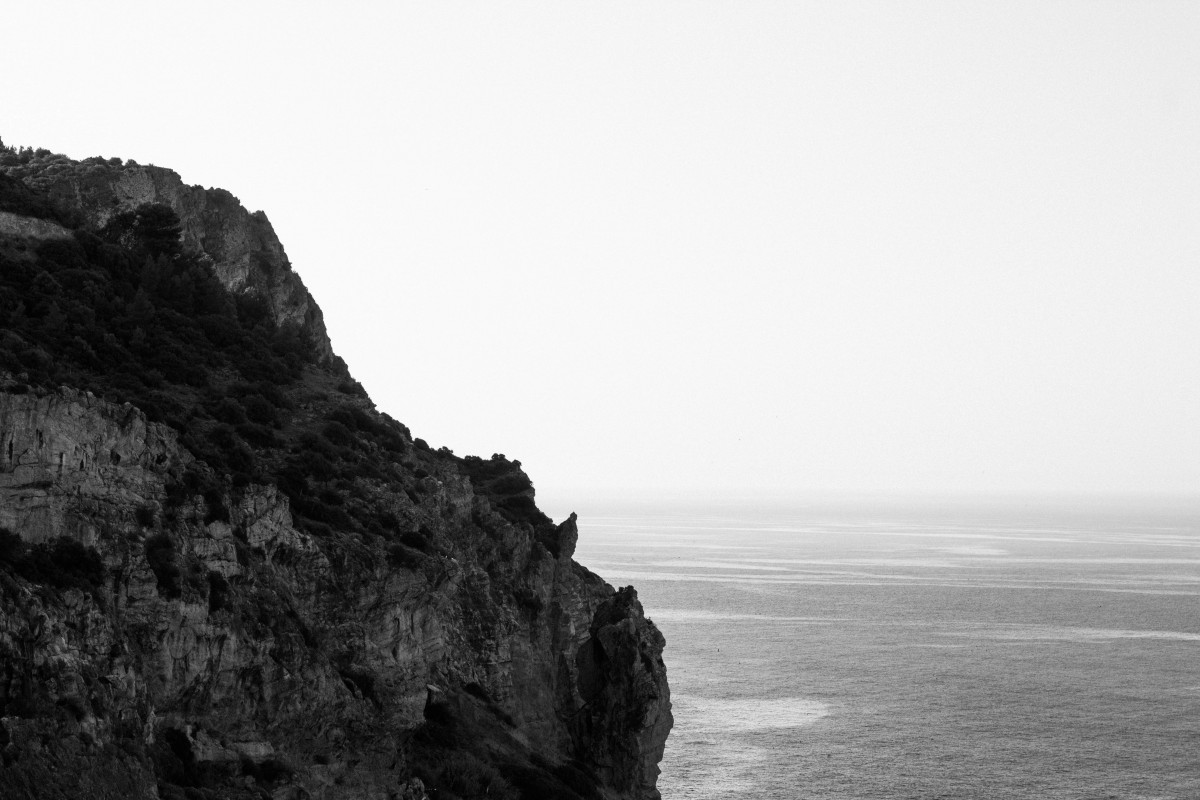
Tags: coast, rock, ocean, horizon, cloud, black and white, shore, wave, cliff, bay, terrain, material, body of water, cape, monochrome photography